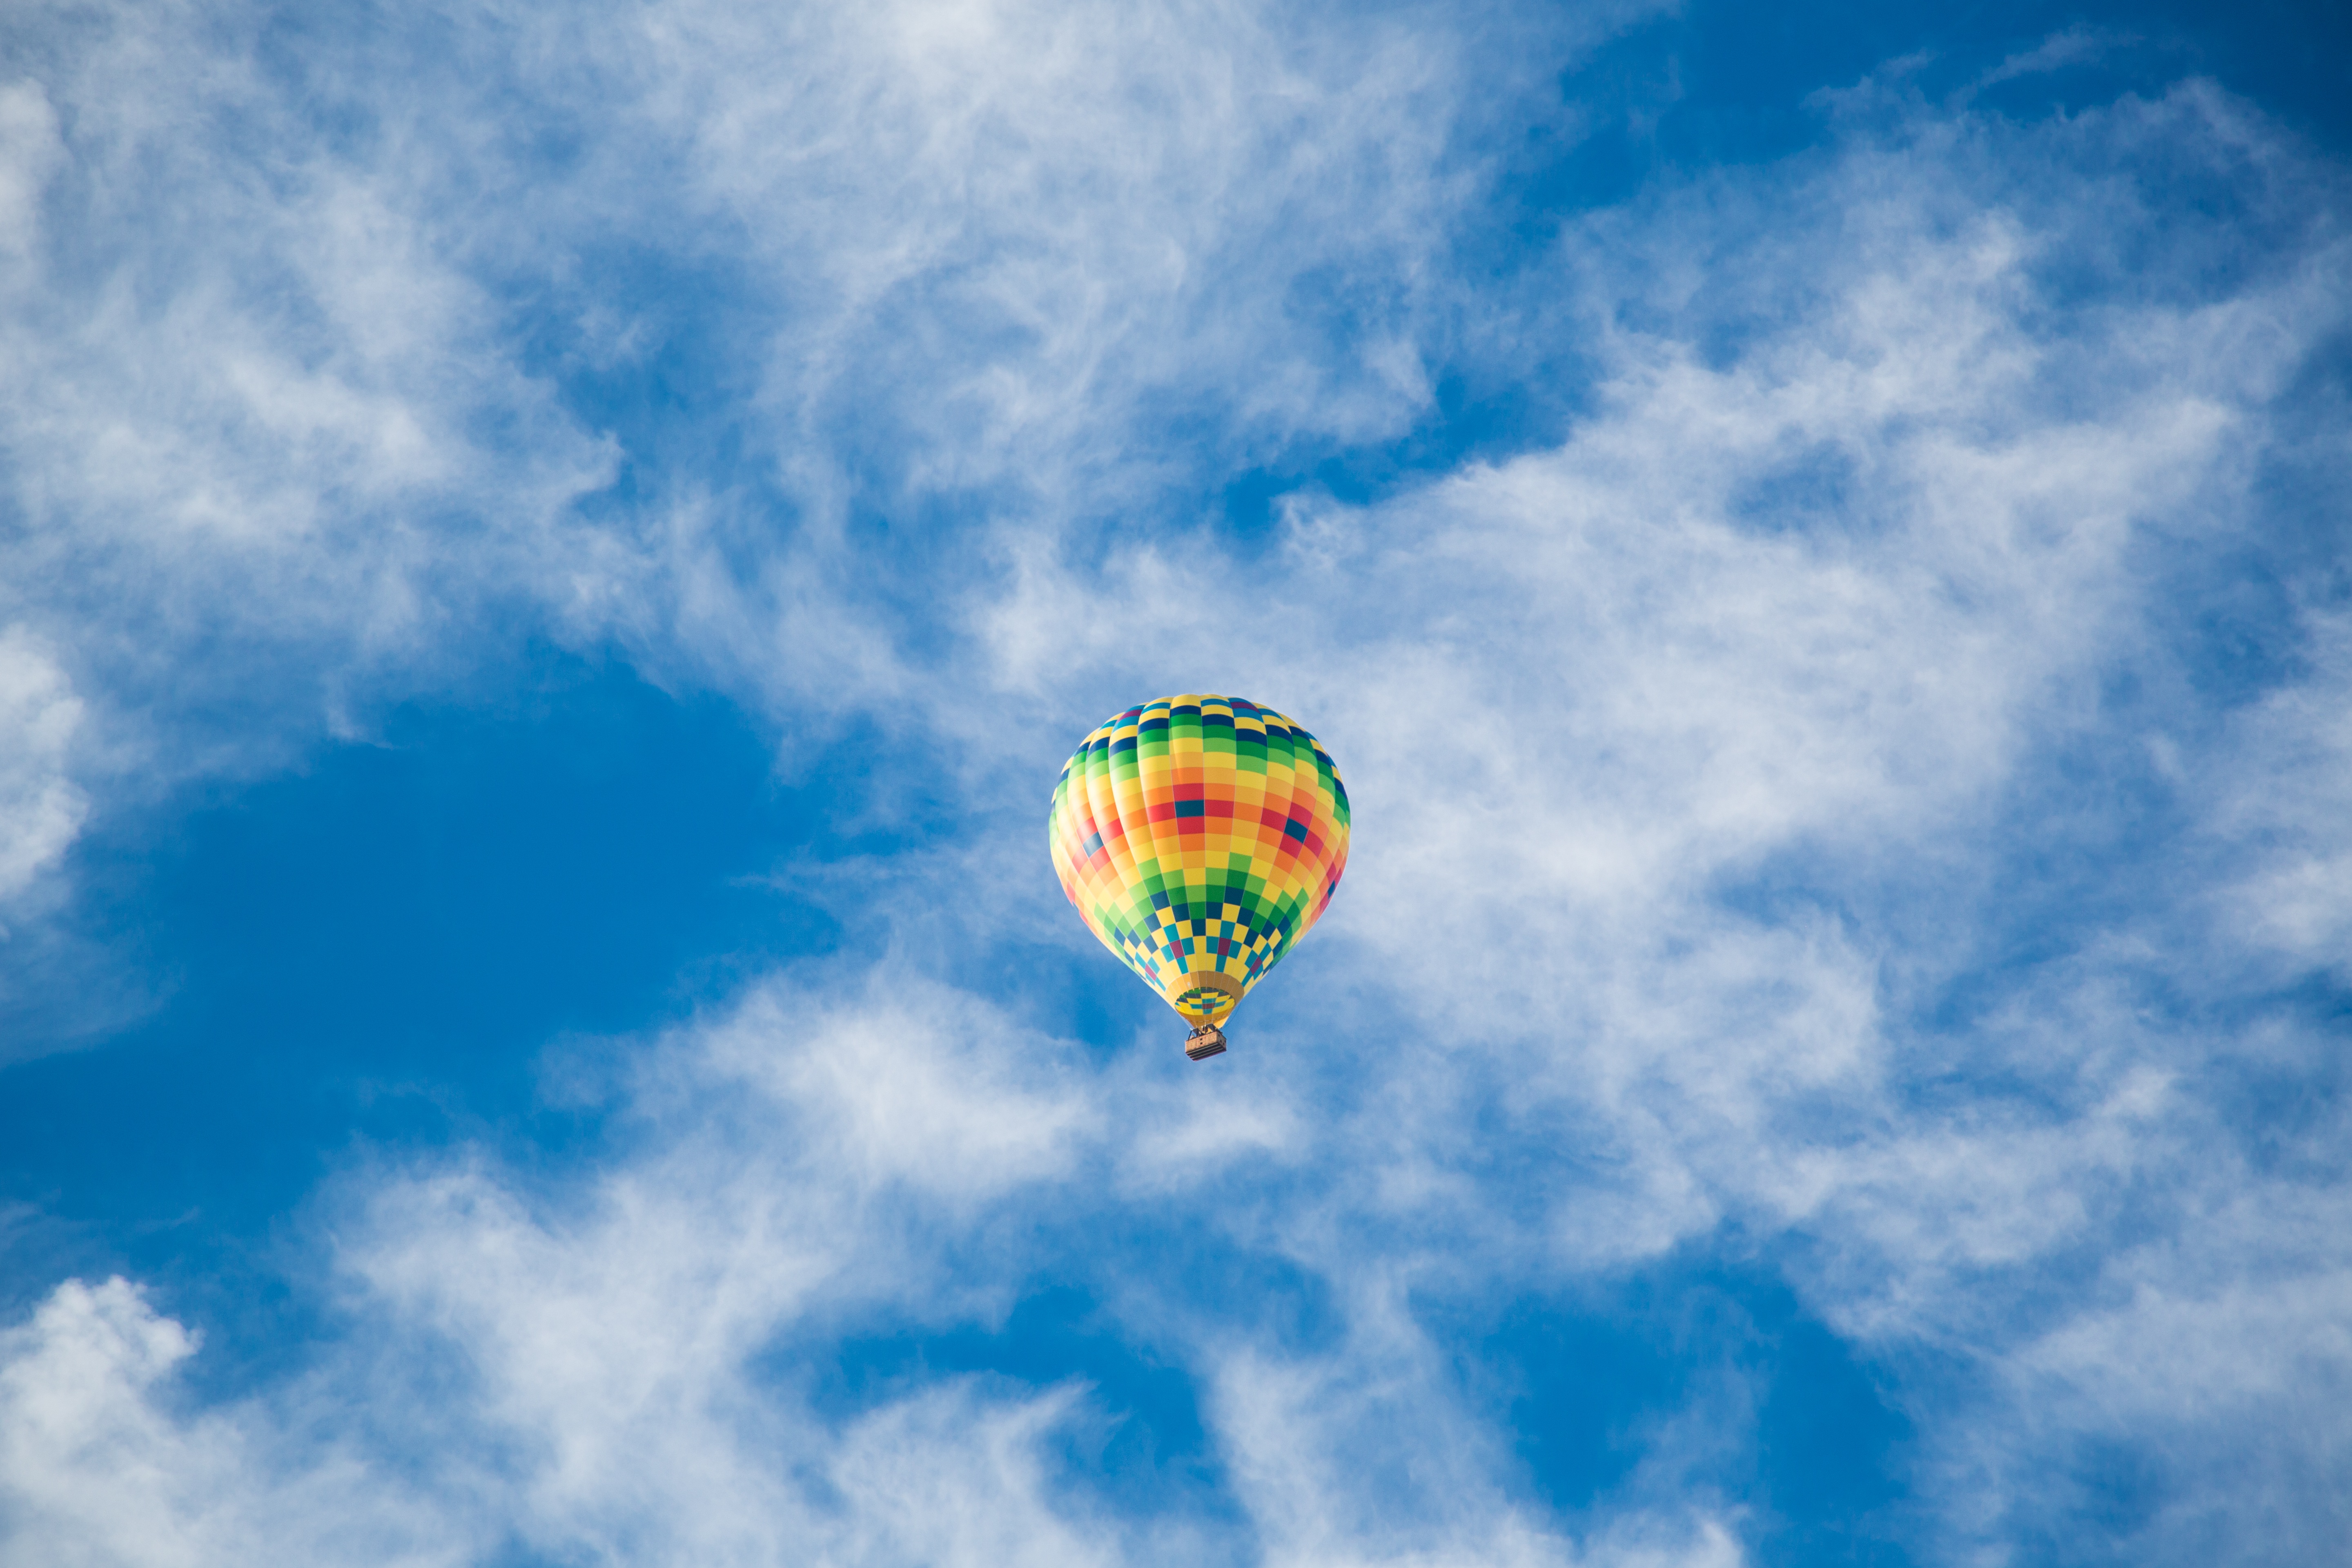
landscape, creative, winter, cloud, sky, balloon, hot air balloon, atmosphere, summer, travel, explore, aircraft, transport, tranquility, portrait, spring, vehicle, journey, balance, peaceful, autumn, blue, colorful, extreme sport, toy, season, zen, life, motivation, wander, clouds, relaxation, spa, seasons, inspiration, scene, wanderlust, discover, wellness, hot air ballooning, wellbeing, achieve, succeed, uncover, atmosphere of earth